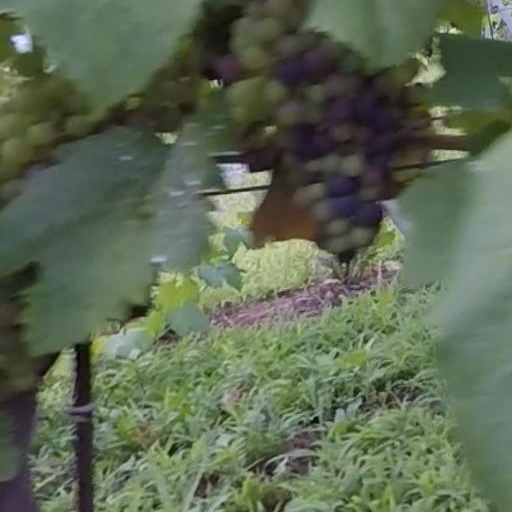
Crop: grape